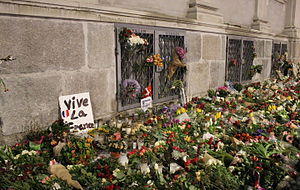
Terrorangrebene i Paris november 2015 / Efterspil / Sociale medier og folkelige reaktioner
"""Vive La France"": Blomster ved den franske ambassade i København den 27. november 2015."
Vive La
Terrorangrebene i Paris november 2015 var en serie eksplosioner og skudepisoder på flere lokaliteter i Paris den 13. november 2015. Angrebet begyndte klokken 21:15 og sluttede klokken 00:58 den 14. november 2015. Frankrigs præsident François Hollande erklærede undtagelsestilstand lidt før midnat til 14. november 2015 og beordrede landets grænser lukket. De foreløbige opgørelser viser at terroristerne dræbte 130 og skadede 433, hvoraf 80-99 blev alvorligt såret.